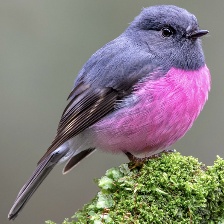
Species: PINK ROBIN
Scientific name: PETROICA RODINOGASTER
ImageNet parent category: robin